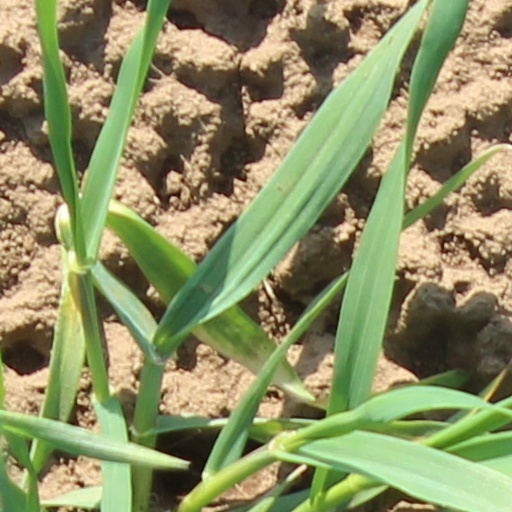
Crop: wheat